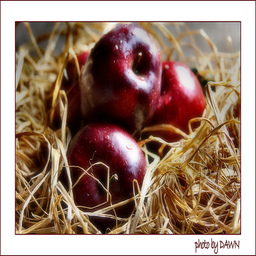
Label: Apple